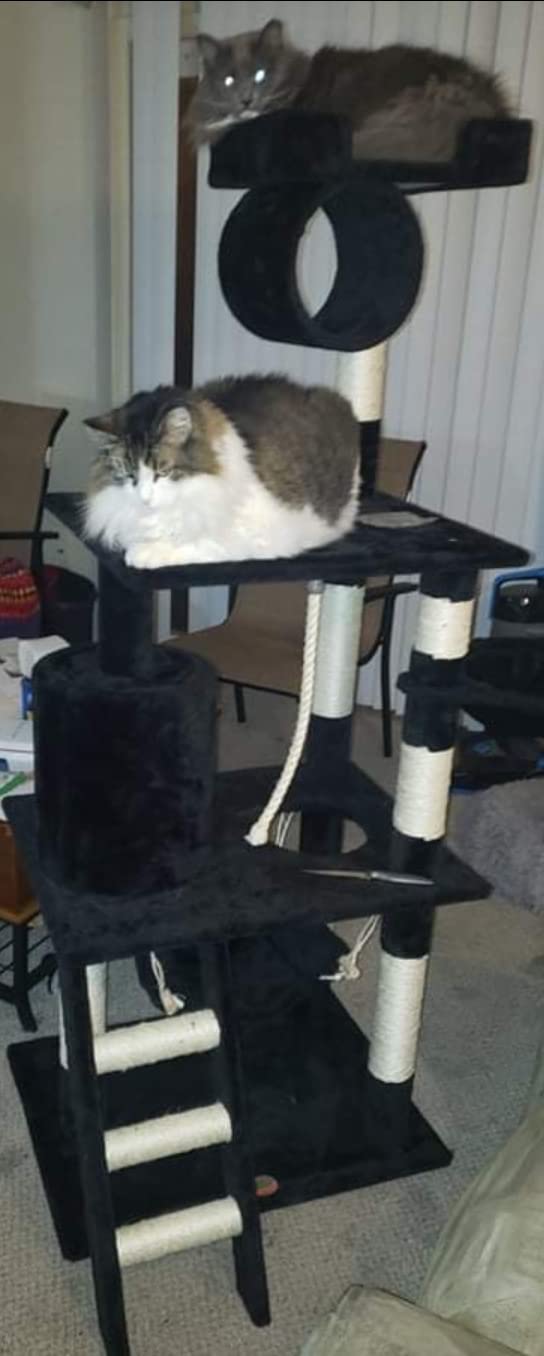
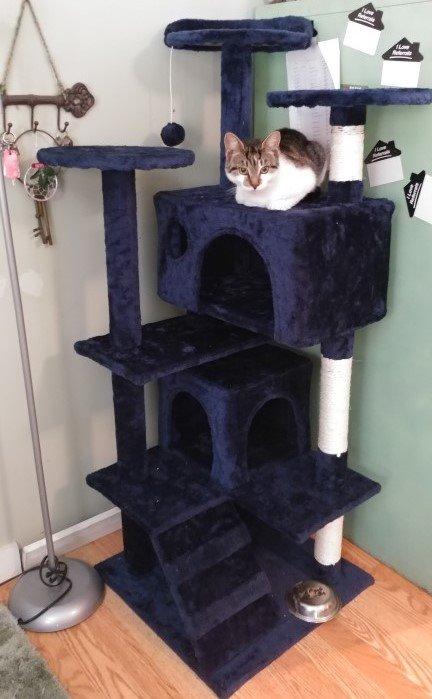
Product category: items_cat tree
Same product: no